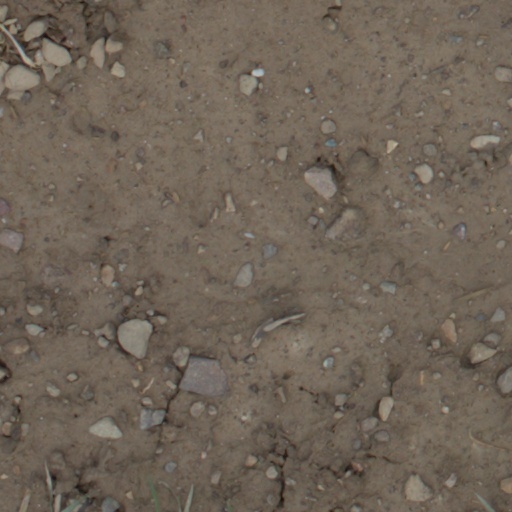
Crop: wheat